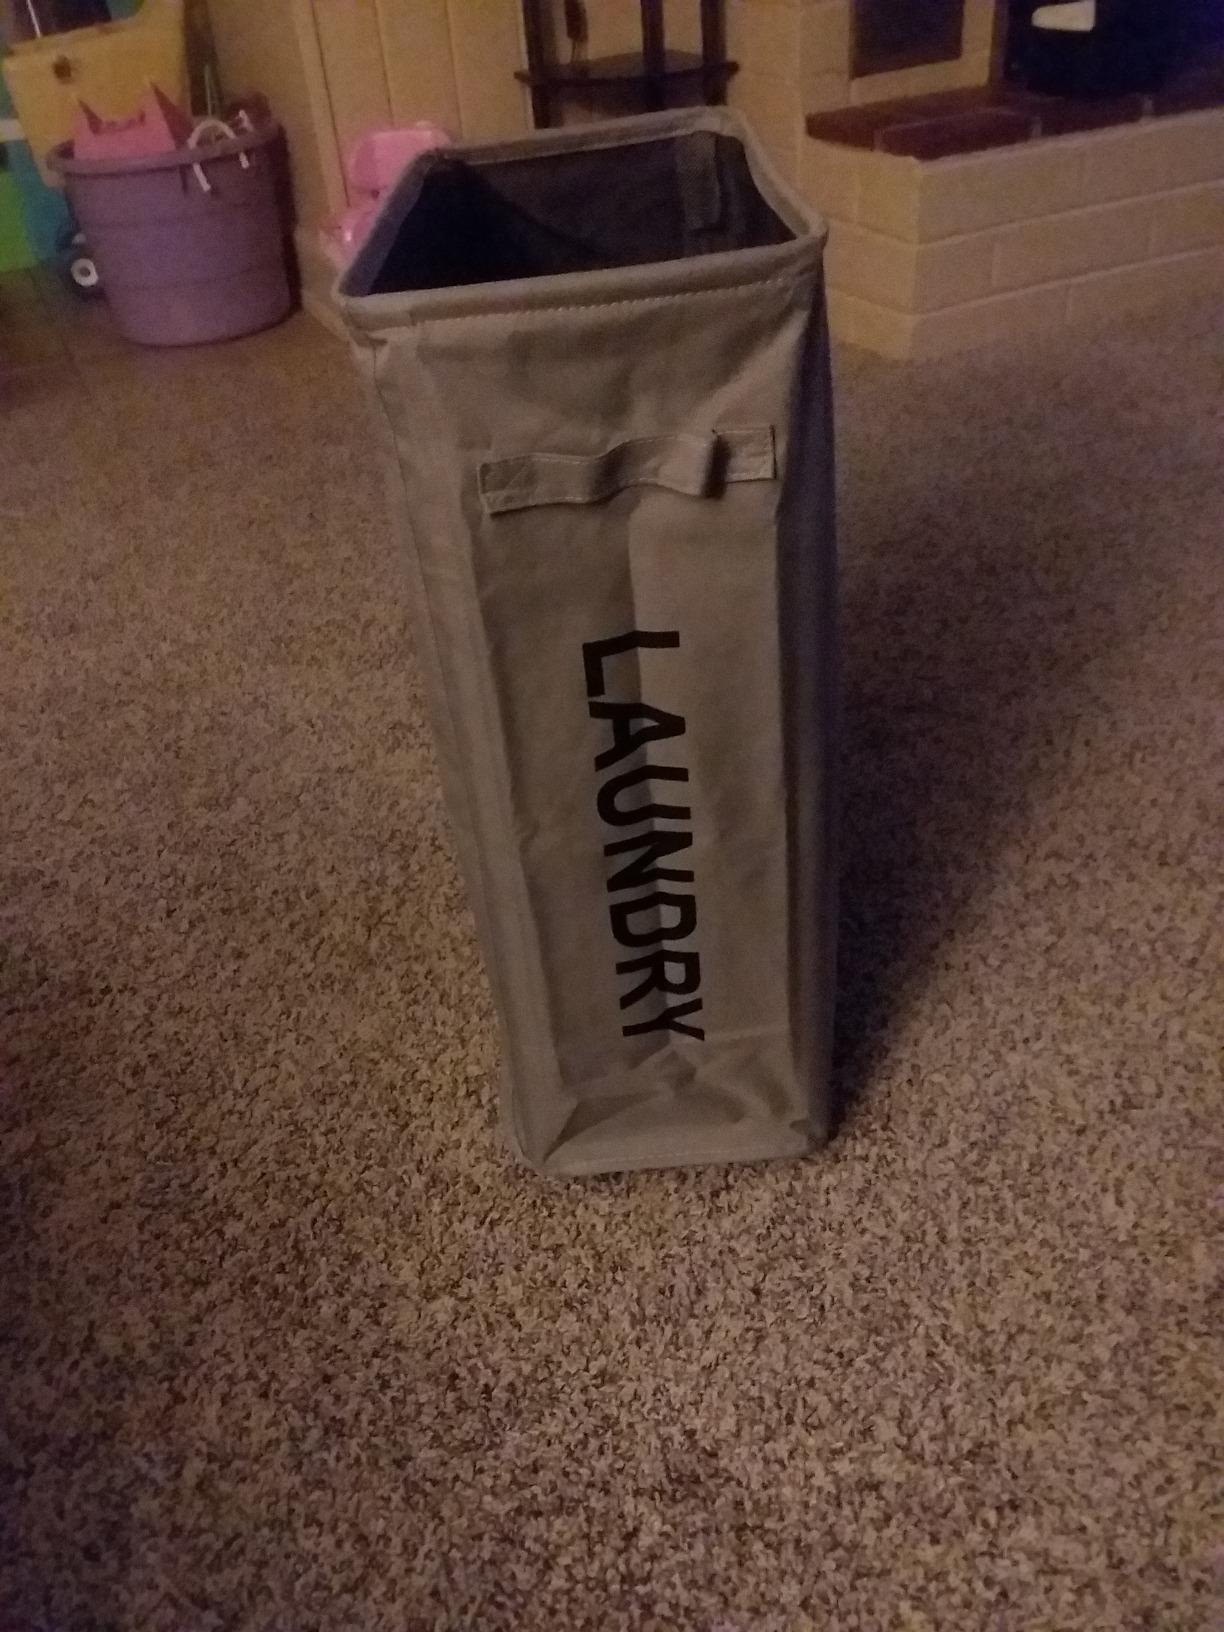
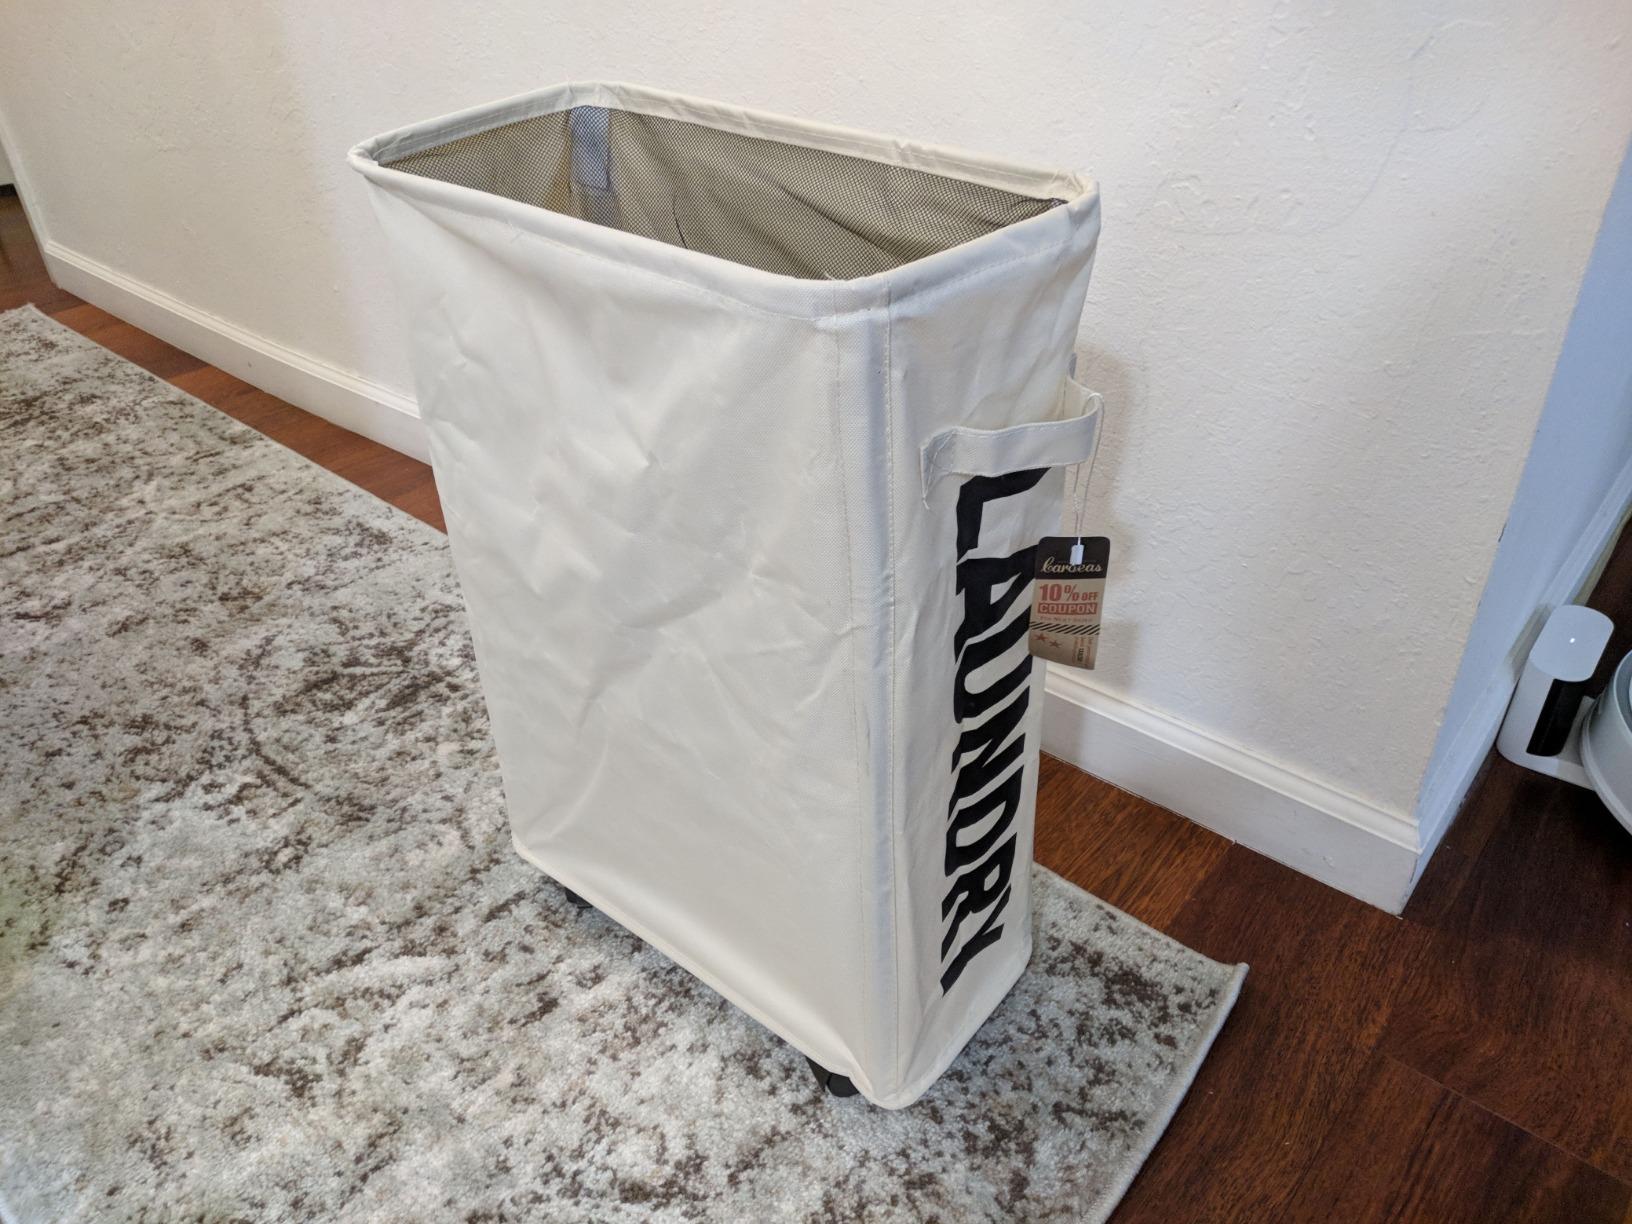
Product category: items_hamper
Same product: no